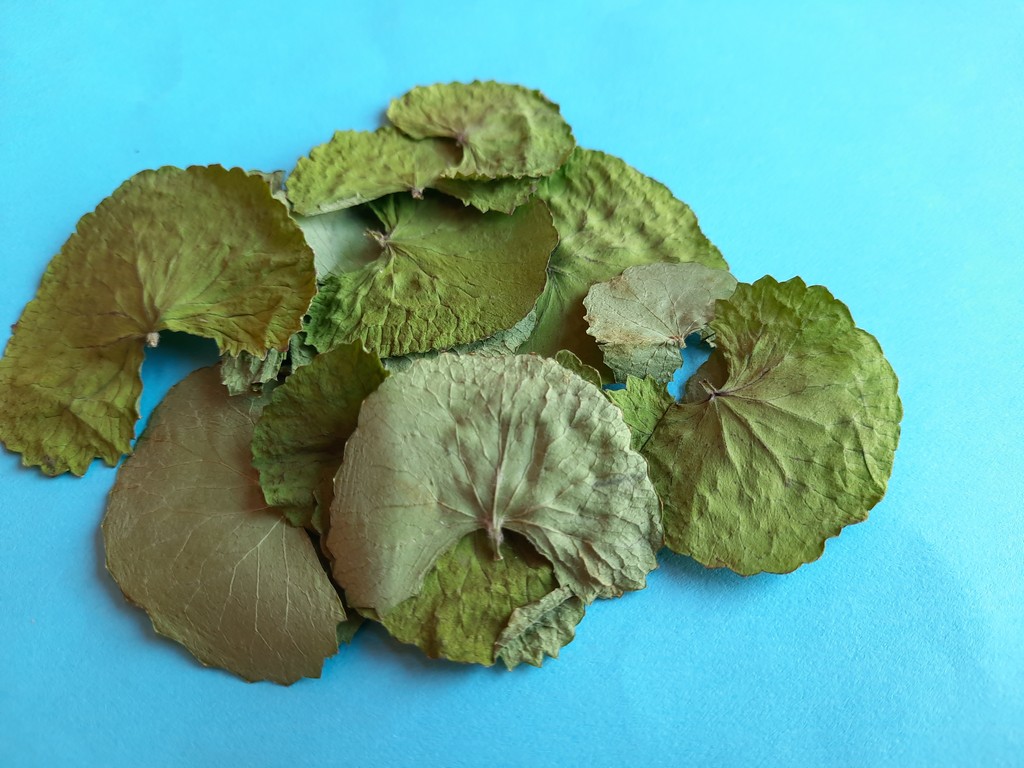
Label: Dried